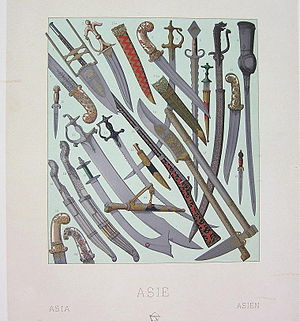
Krig
Udvalg af våben brugt i Centralasien i 1400-tallet.
Krig er en tilstand af væbnet konflikt mellem samfund eller stater, en tilstand normalt kendetegnet ved ekstremt agressive og voldelige handlinger, ødelæggelse og død. Krigsførelse er betegnelsen for de måder som krigshandlinger udføres på, hvad enten de udføres af regulære militære styrker eller mere irregulære militser. I total krig er krigsførelsen ikke begrænset til militære mål, men fører oftest til omfattende ødelæggelse og tab blandt civile. Det modsatte af krig er fred. Årsagerne til krig kan være et ønske om at erobre landområder, opnå adgang til råstoffer, historiske nationale stridigheder eller uoverensstemmelser om religion.